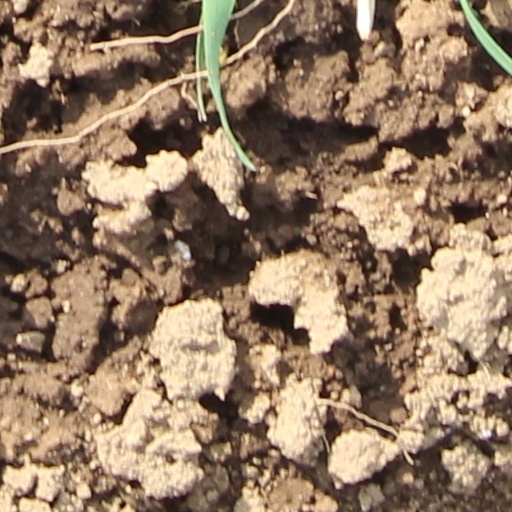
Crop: wheat